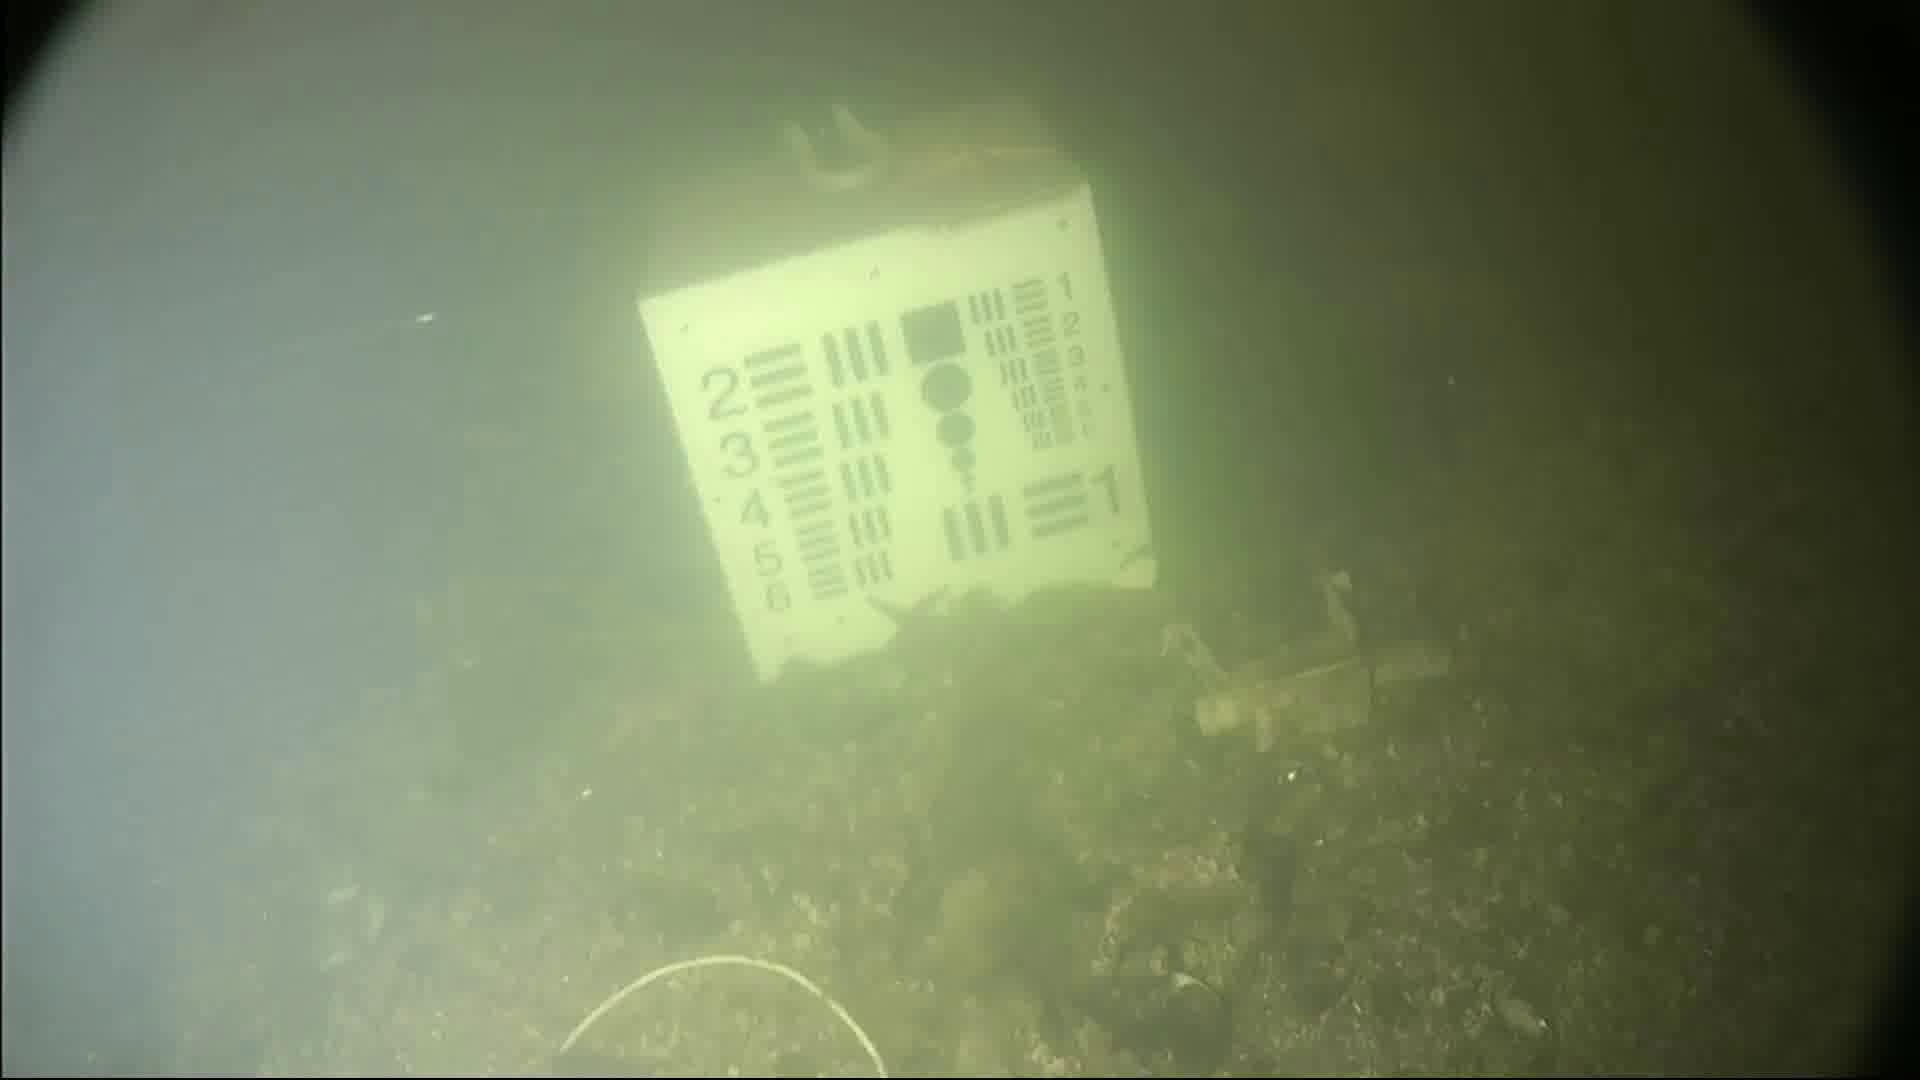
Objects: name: starfish